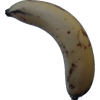
Label: banana